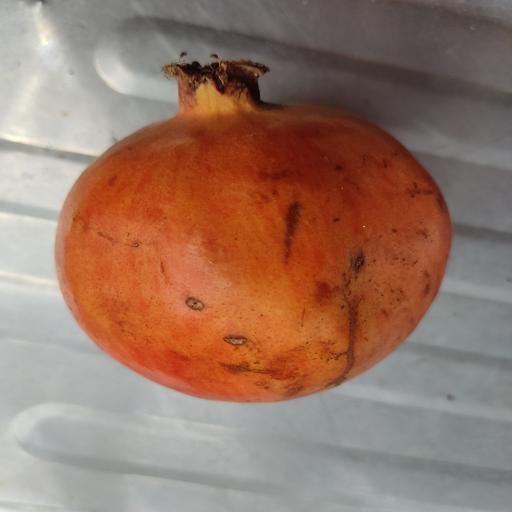
Crop type: Pomegranate